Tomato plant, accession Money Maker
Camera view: horizontal (90 deg, fisheye); turntable rotation: 150 degrees
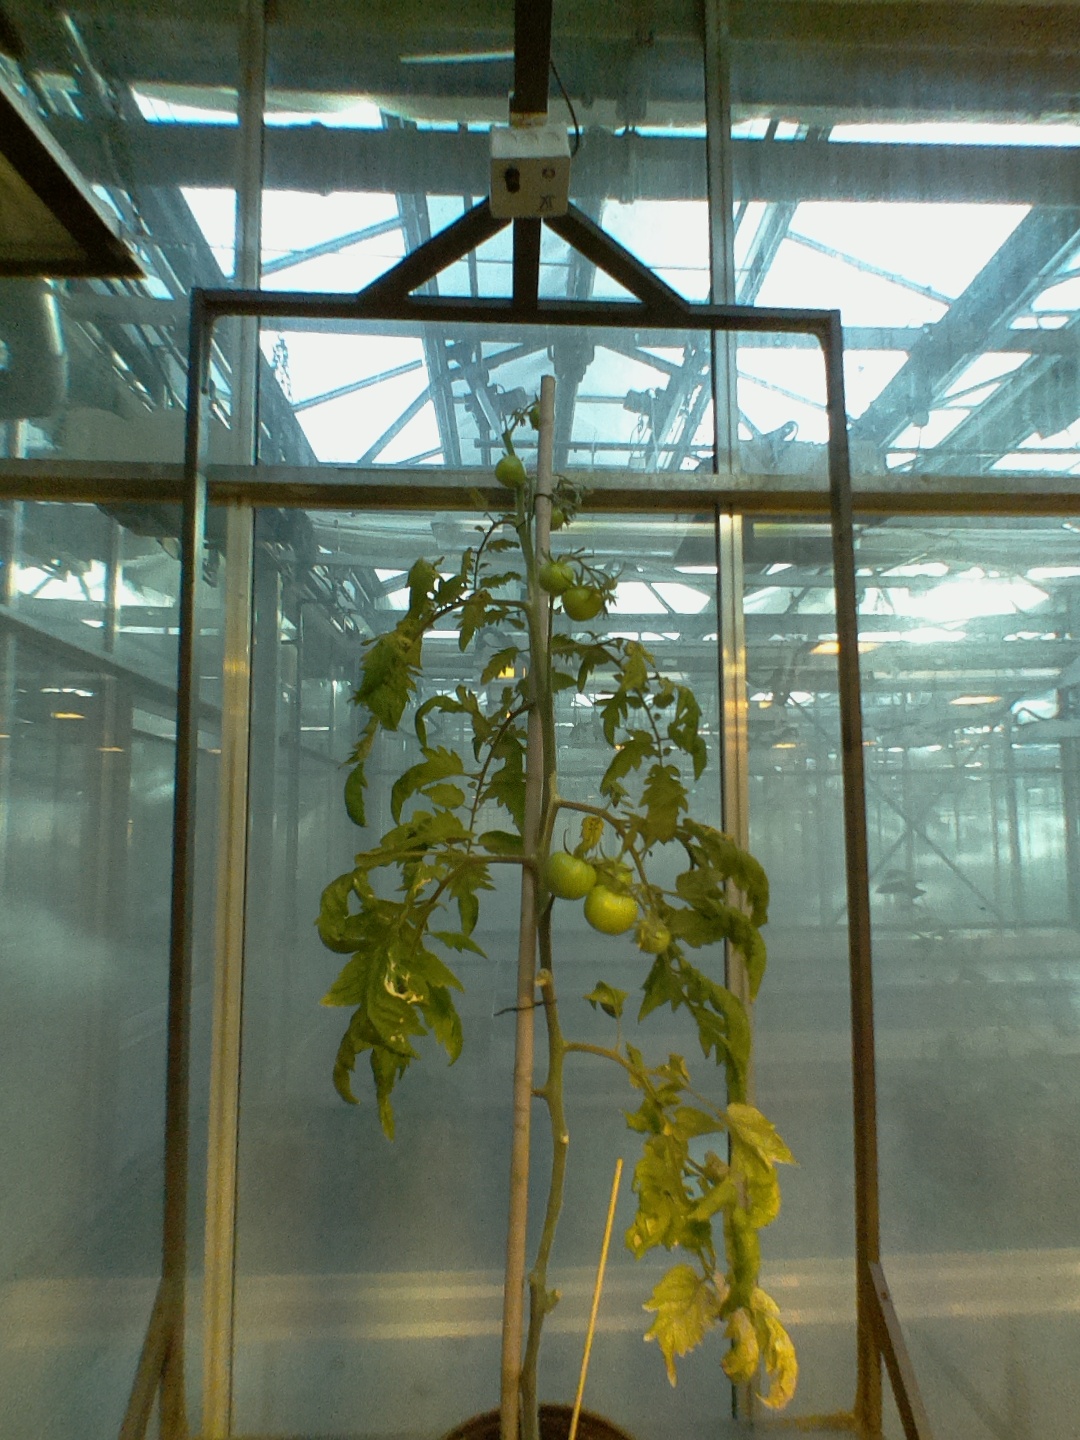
BBCH growth stage 79: 90% -100% of final fruit size